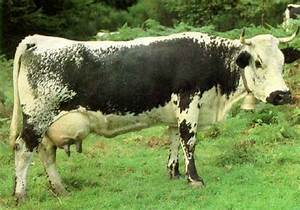
Label: cow